Nintendo eShop

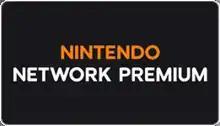
Nintendo Network Premium logo

'*' = The official Nintendo eShop in this market is currently limited to only download code support.